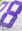
Number: 8